Nuru (massage)

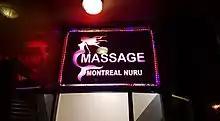
Sign for a nuru massage parlor in Montreal

Nuru is a type of massage involving full body contact, where both the masseur or masseuse and client are nude and coated with gel, traditionally made from nori seaweed. The practice originated in Japan in the mid-20th century and is associated with relaxation and sensuality.